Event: Nepal Earthquake
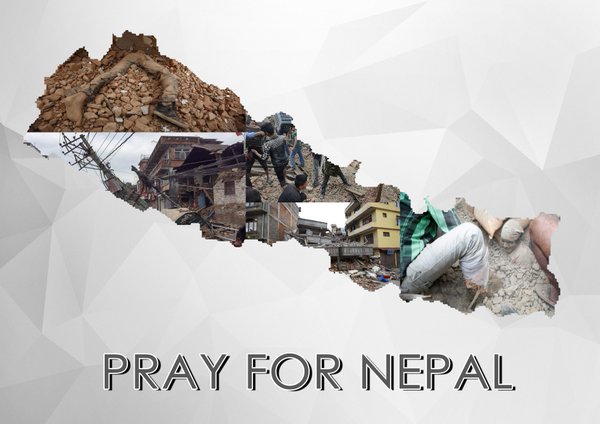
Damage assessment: no_damage